Shrihari Sathe

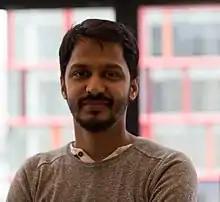
Sathe at the International Film Festival Rotterdam

Shrihari Sathe is an Indian filmmaker and producer. Sathe is a 2013 Sundance Institute Creative Producing Fellow. His feature directorial debut, "Ek" "Hazarachi" "Note" "(1000 Rupee Note)""," won the Special Jury Award and Centenary Award for Best Film at the 2014 International Film Festival of India and has received over 35 awards. He was a member of the jury at the 2017 Miami International Film Festival. Shrihari Sathe received the Producers Award 2019 as part of 34th Independent Spirit Awards.